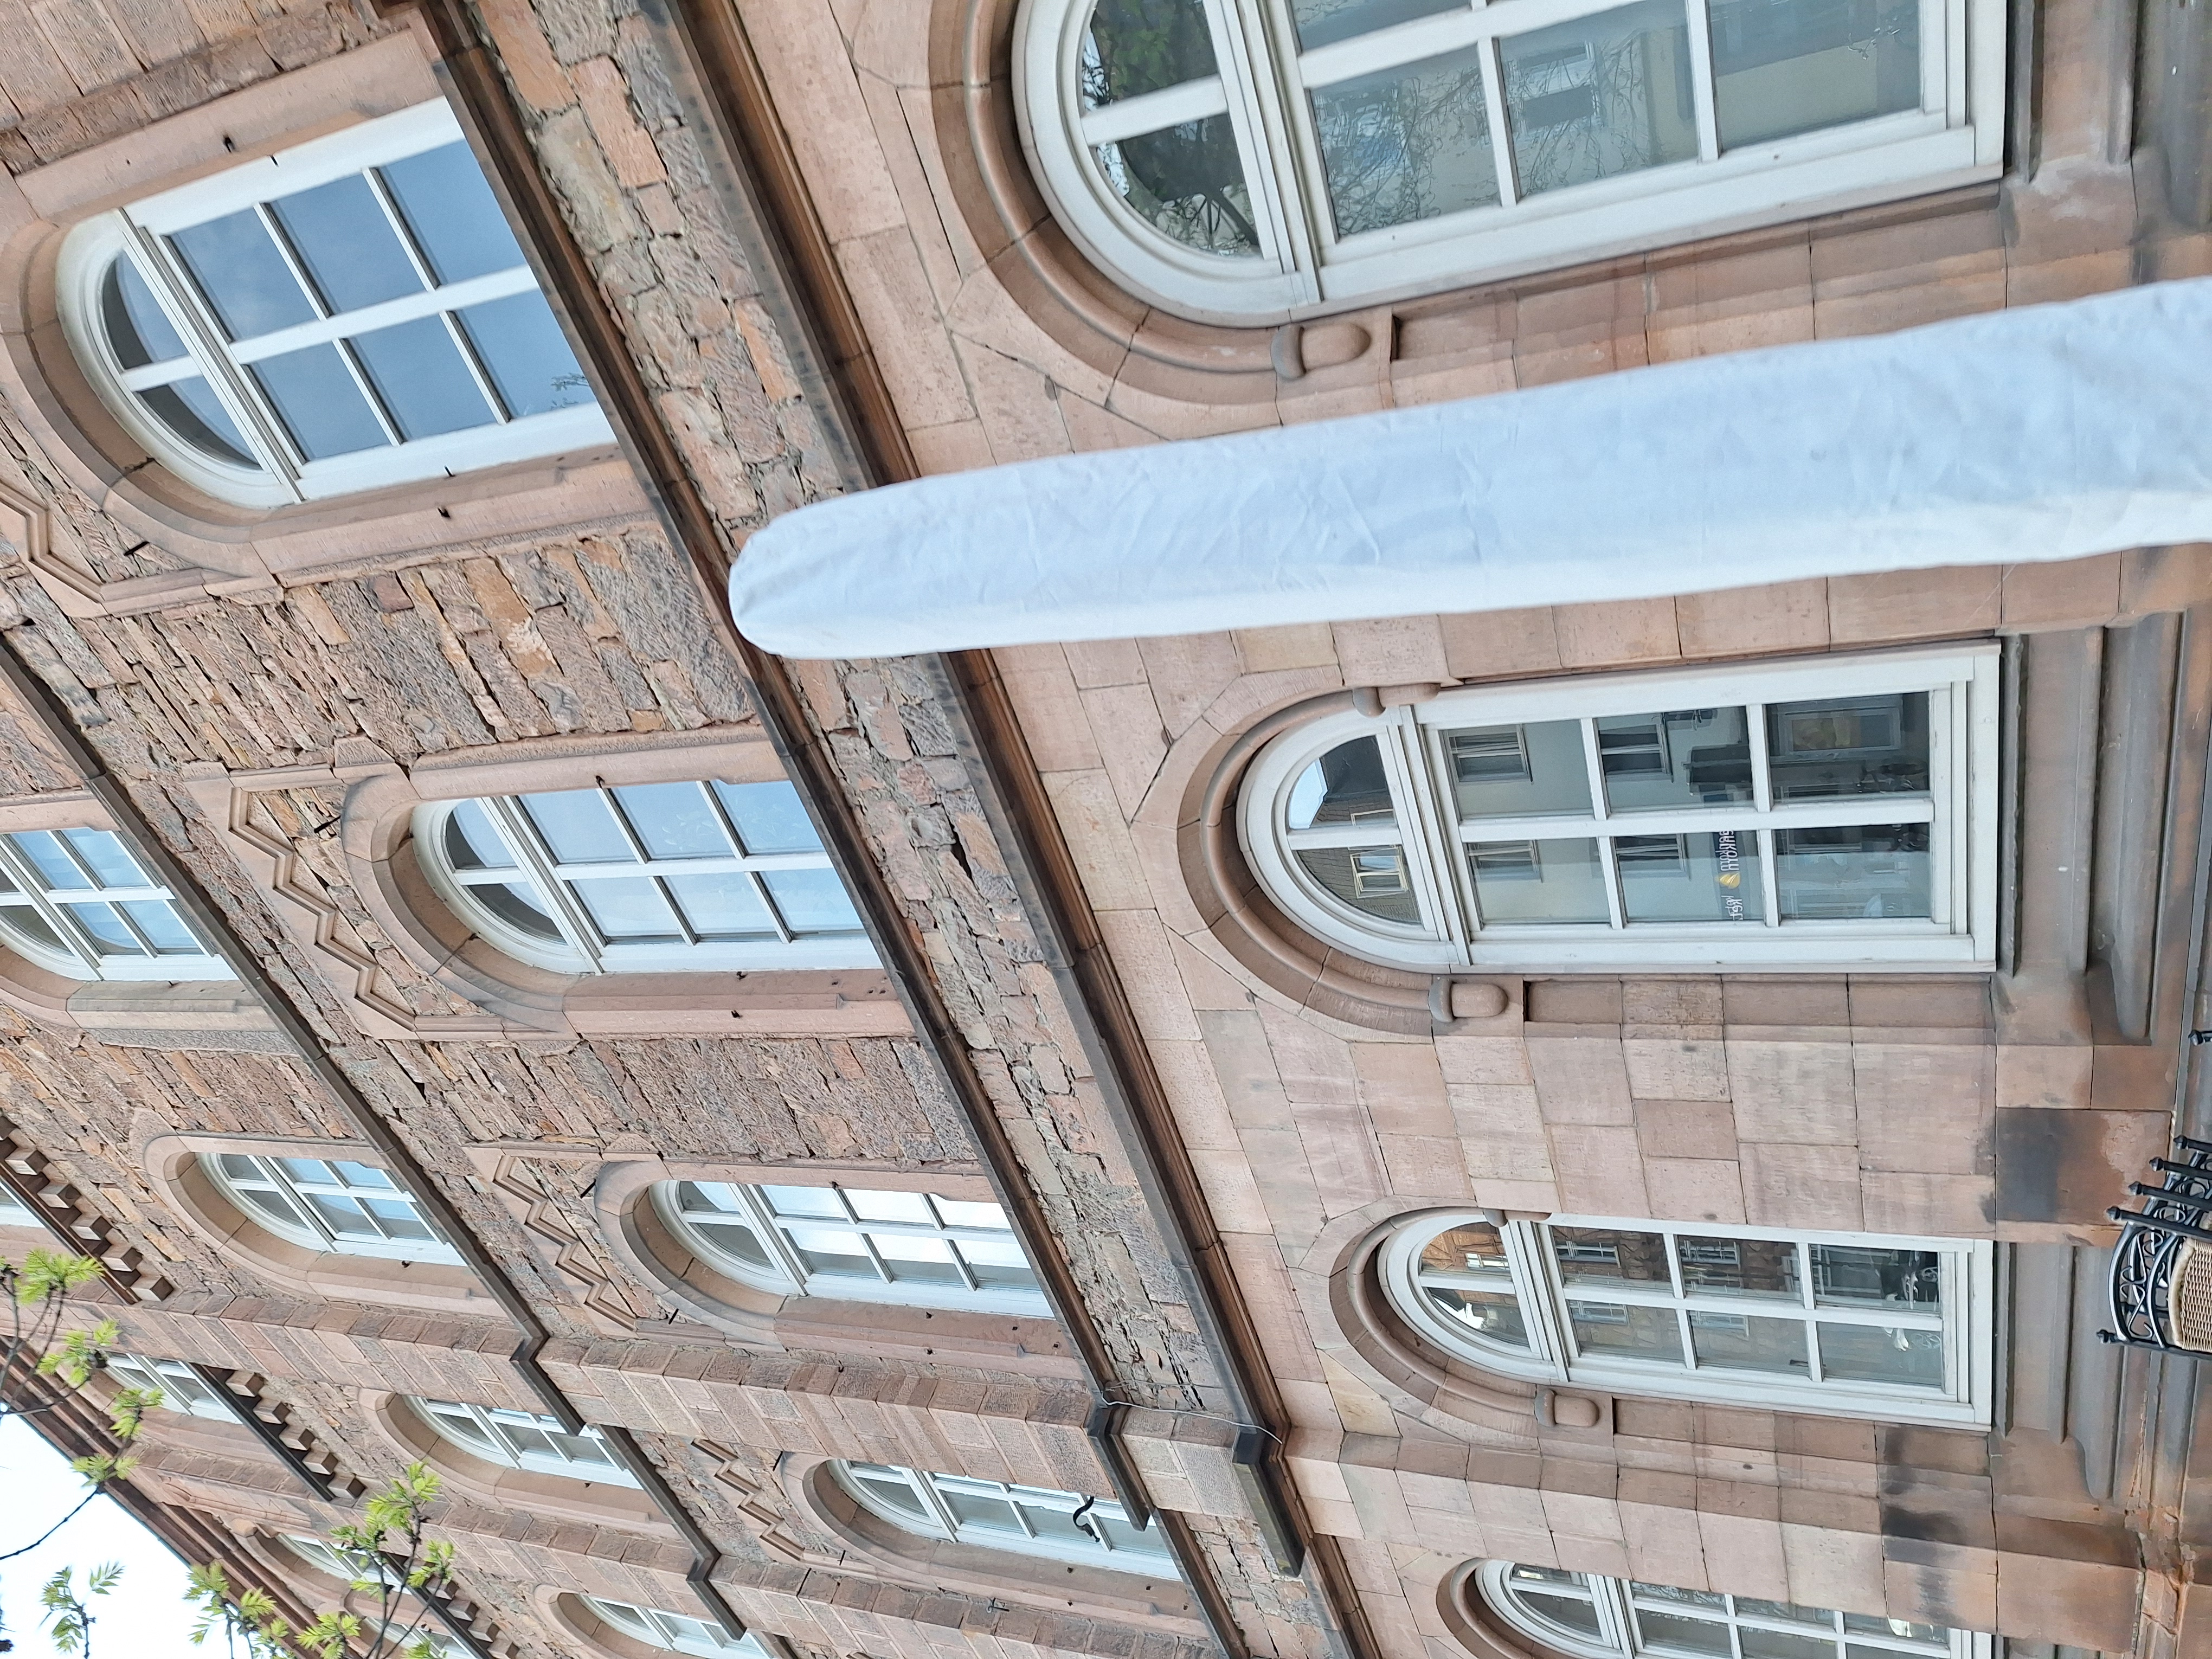
Building: Ketzerbach 11